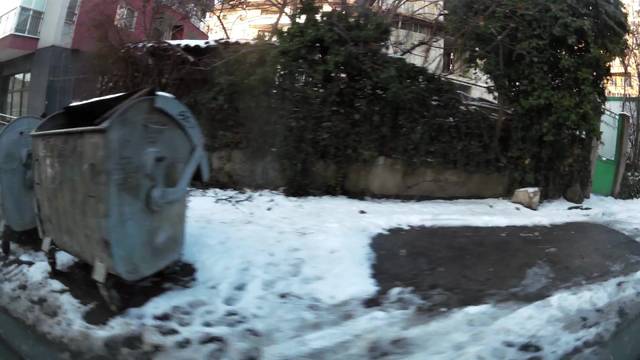
Region: Bulgaria
Coordinates: 42.693, 23.359